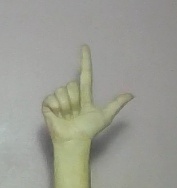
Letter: laam